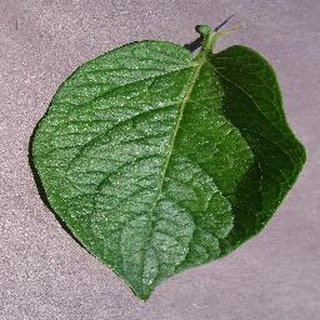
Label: healthy_potato